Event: Typhoon Ruby
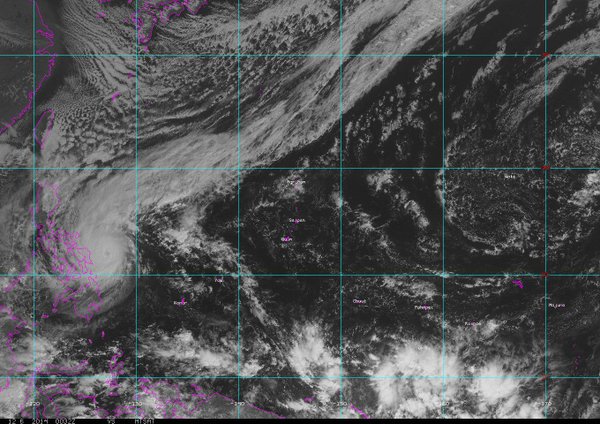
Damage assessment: no_damage